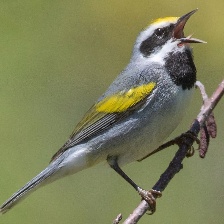
Species: GOLD WING WARBLER
Scientific name: VERMIVORA CHRYSOPTERA